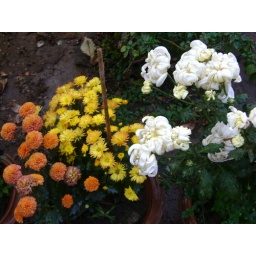
orange'yello and white flowers in the garden